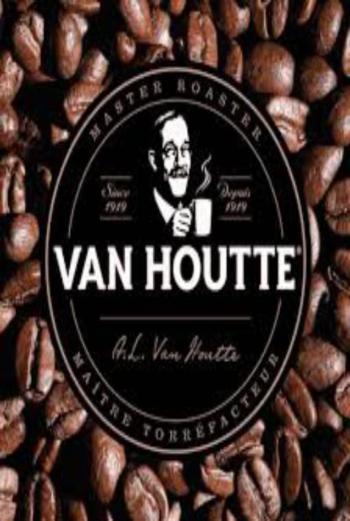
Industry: Food